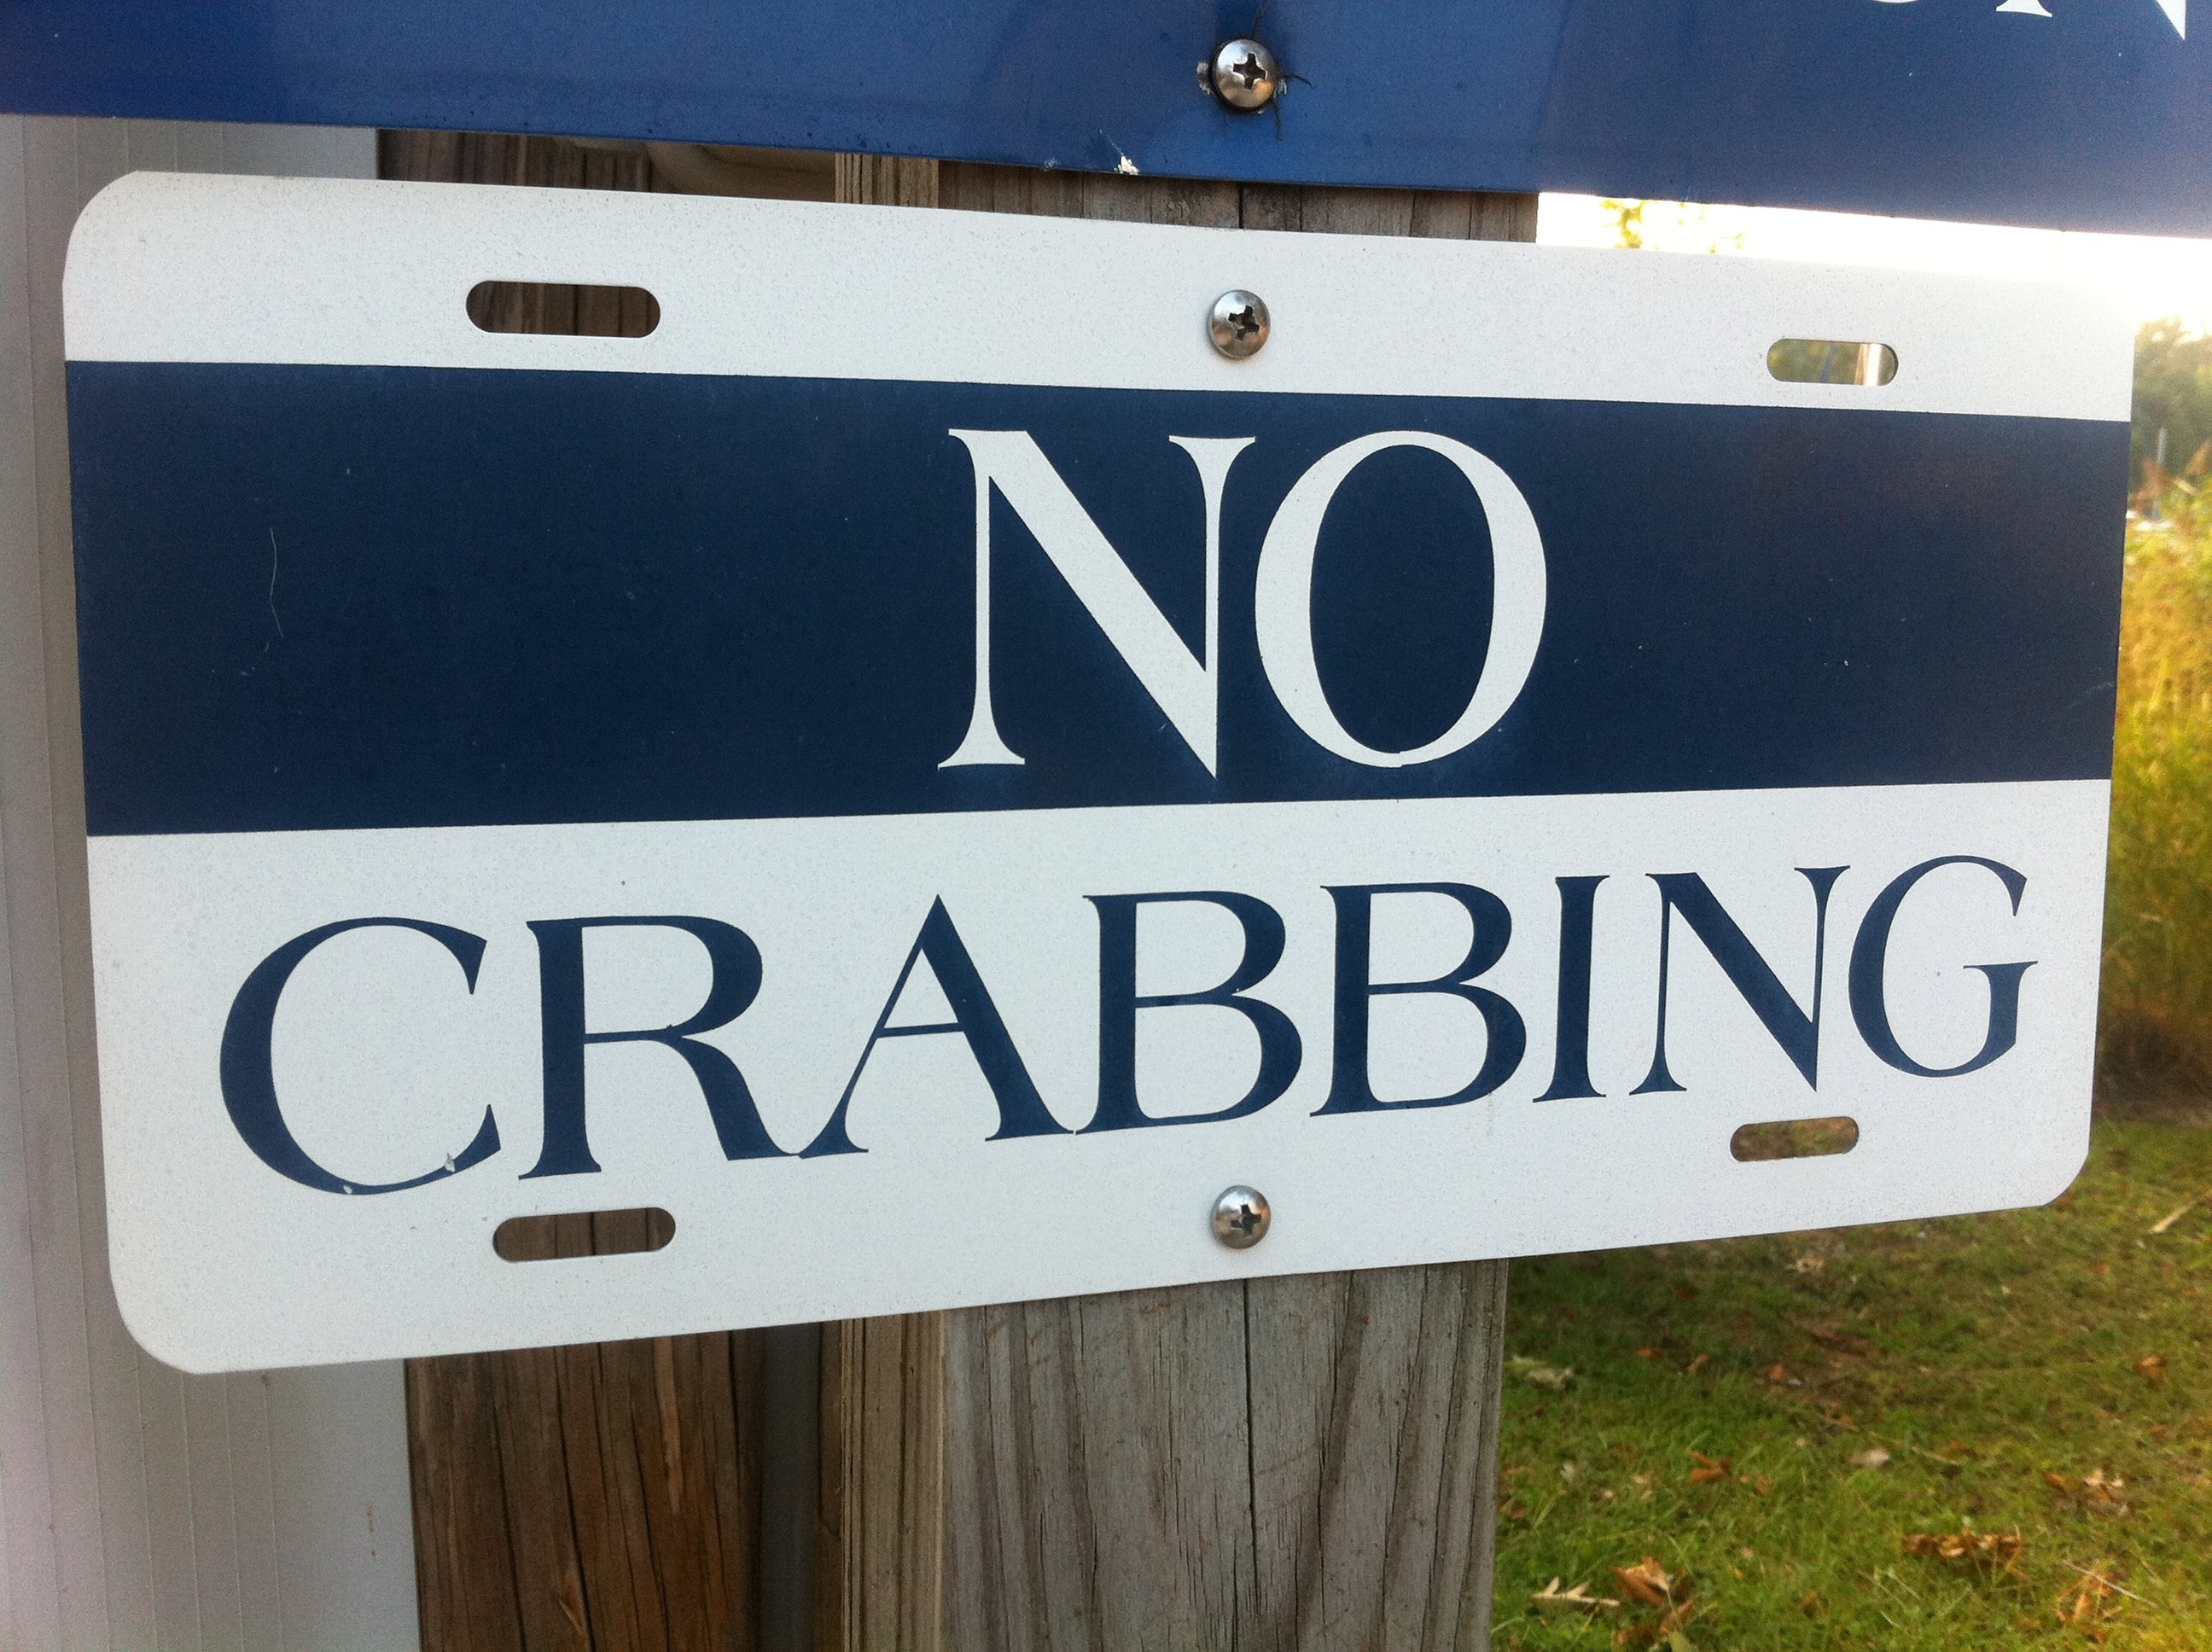
sign, street sign, signage, odyssey, hurleylounge, traffic sign, automotive exterior, vehicle registration plate